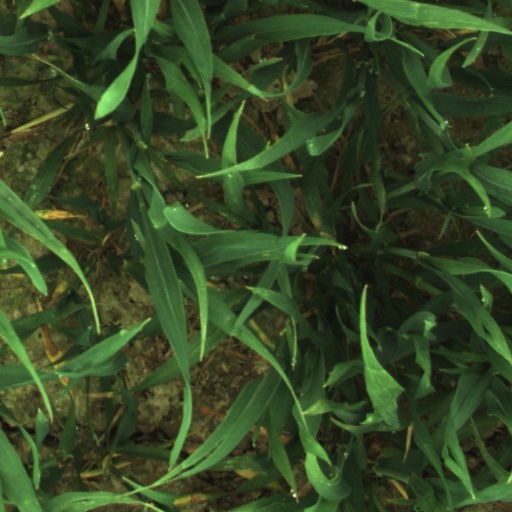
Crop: wheat